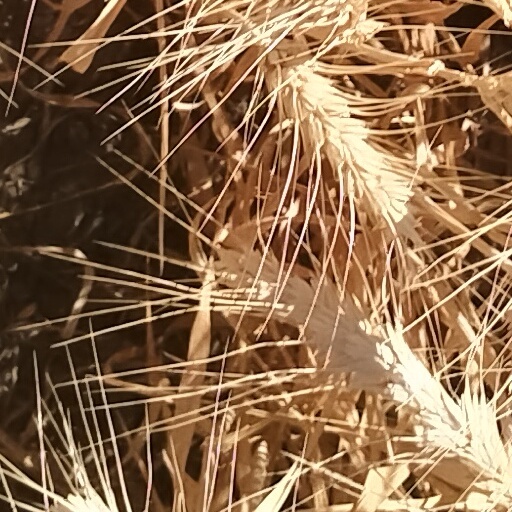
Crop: wheat